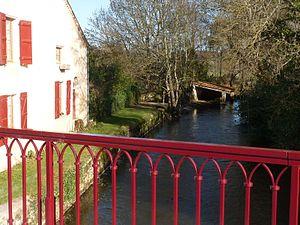
le Bandiat à Marthon, Charente, France
Marthon est une commune du Sud-Ouest de la France située dans le département de la Charente.